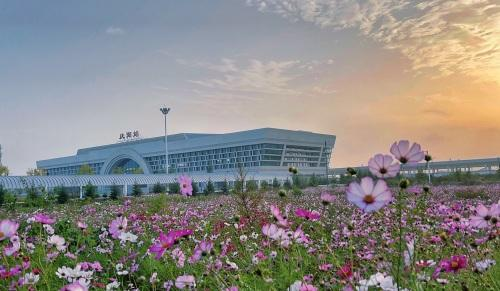
地标名称：庆阳站
所在城市：庆阳市·西峰区